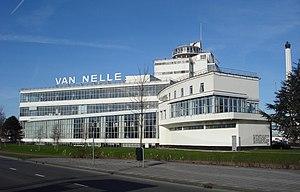
Cet article recense les sites inscrits au patrimoine mondial aux Pays-Bas.
L'usine Van Nelle, en néerlandais : Van Nellefabriek, est une ancienne usine de style international située à Rotterdam aux Pays-Bas. L'usine Van Nelle est conçue par les architectes Leendert van der Vlugt et Johannes Brinkman. L'usine est construite entre 1925 et 1931. Elle a servi dans un premier temps à conditionner du café, du thé, du tabac, pour ensuite fabriquer du chewing-gum, des cigarettes, du pudding et transformer du riz. Actuellement, l'usine a été transformée en atelier de design et certaines parties accueillent des réunions, conventions et d'autres évènements.
L'Architecture moderne ou Mouvement moderne naît du passage progressif de la campagne à la ville dans un contexte de changements techniques, sociaux et culturels liés à la révolution industrielle. Les conséquences se font sentir dans la construction et l'urbanisme entre la fin du XVIIIᵉ siècle et le début du XIXᵉ siècle et plus précisément dans l'après guerre après Waterloo. Puis une ligne cohérente de pensée se produit pour la première fois en Angleterre avec William Morris en 1860 mais le point crucial du processus qui met la théorie et la pratique face à la réalité est atteint par Walter Gropius en 1919 quand il ouvre le Bauhaus de Weimar. C'est à ce moment que l'on peut parler au sens strict du terme de mouvement moderne.